Grand-Place, Tournai

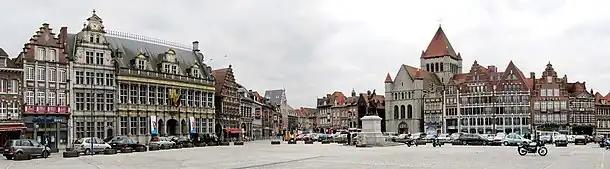
Panoramic view of the Grand-Place. From left to right: the Cloth Hall, the Rue des Maux, the "Princess of Epinoy" statue and the Church of St. Quentin.

The unusual triangular shape of the Grand-Place is due to the convergence of several ancient roads. Originally located outside the first city walls, this vast area was used as a cemetery in its western part, from the 1st to the 4th century AD.